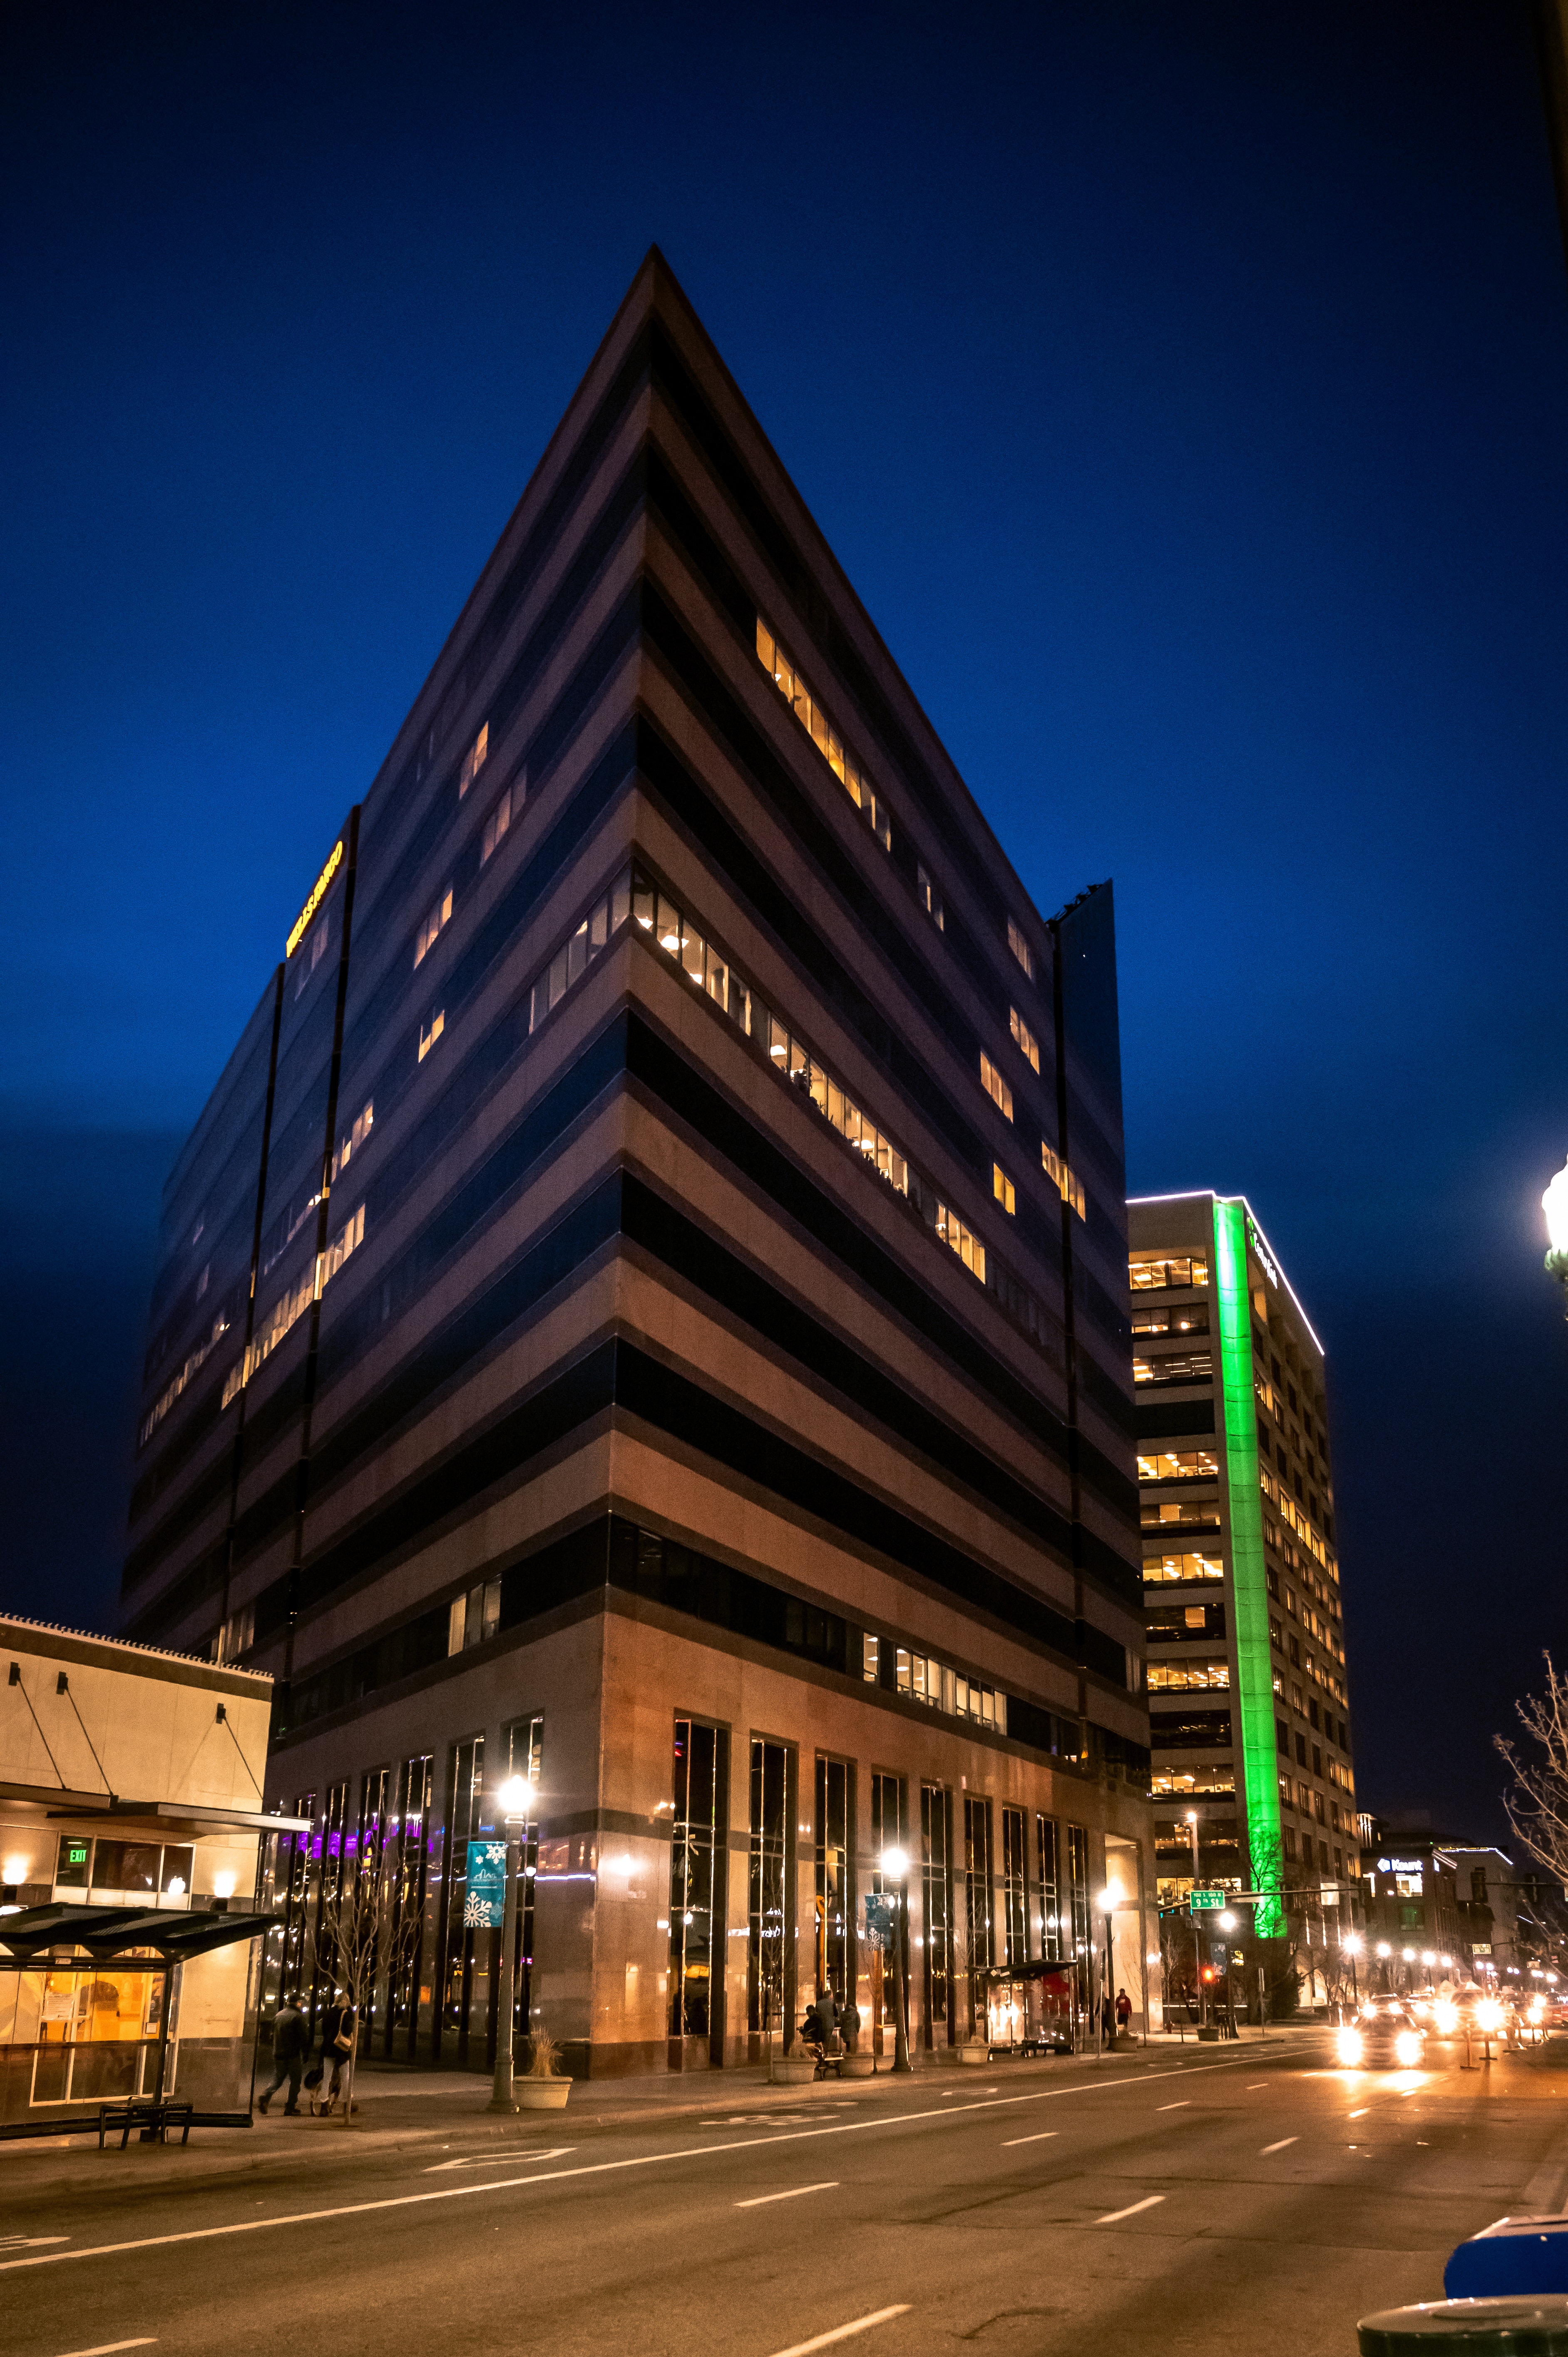
architecture, night, building, metropolitan area, commercial building, urban area, mixed use, city, landmark, sky, lighting, light, human settlement, town, metropolis, downtown, corporate headquarters, condominium, tower block, infrastructure, facade, headquarters, street, real estate, hotel, apartment, house, residential area, cloud, road, home, evening, tower, midnight